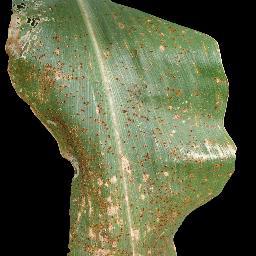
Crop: corn
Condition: (maize)_common_rust